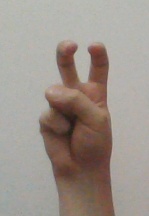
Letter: toot